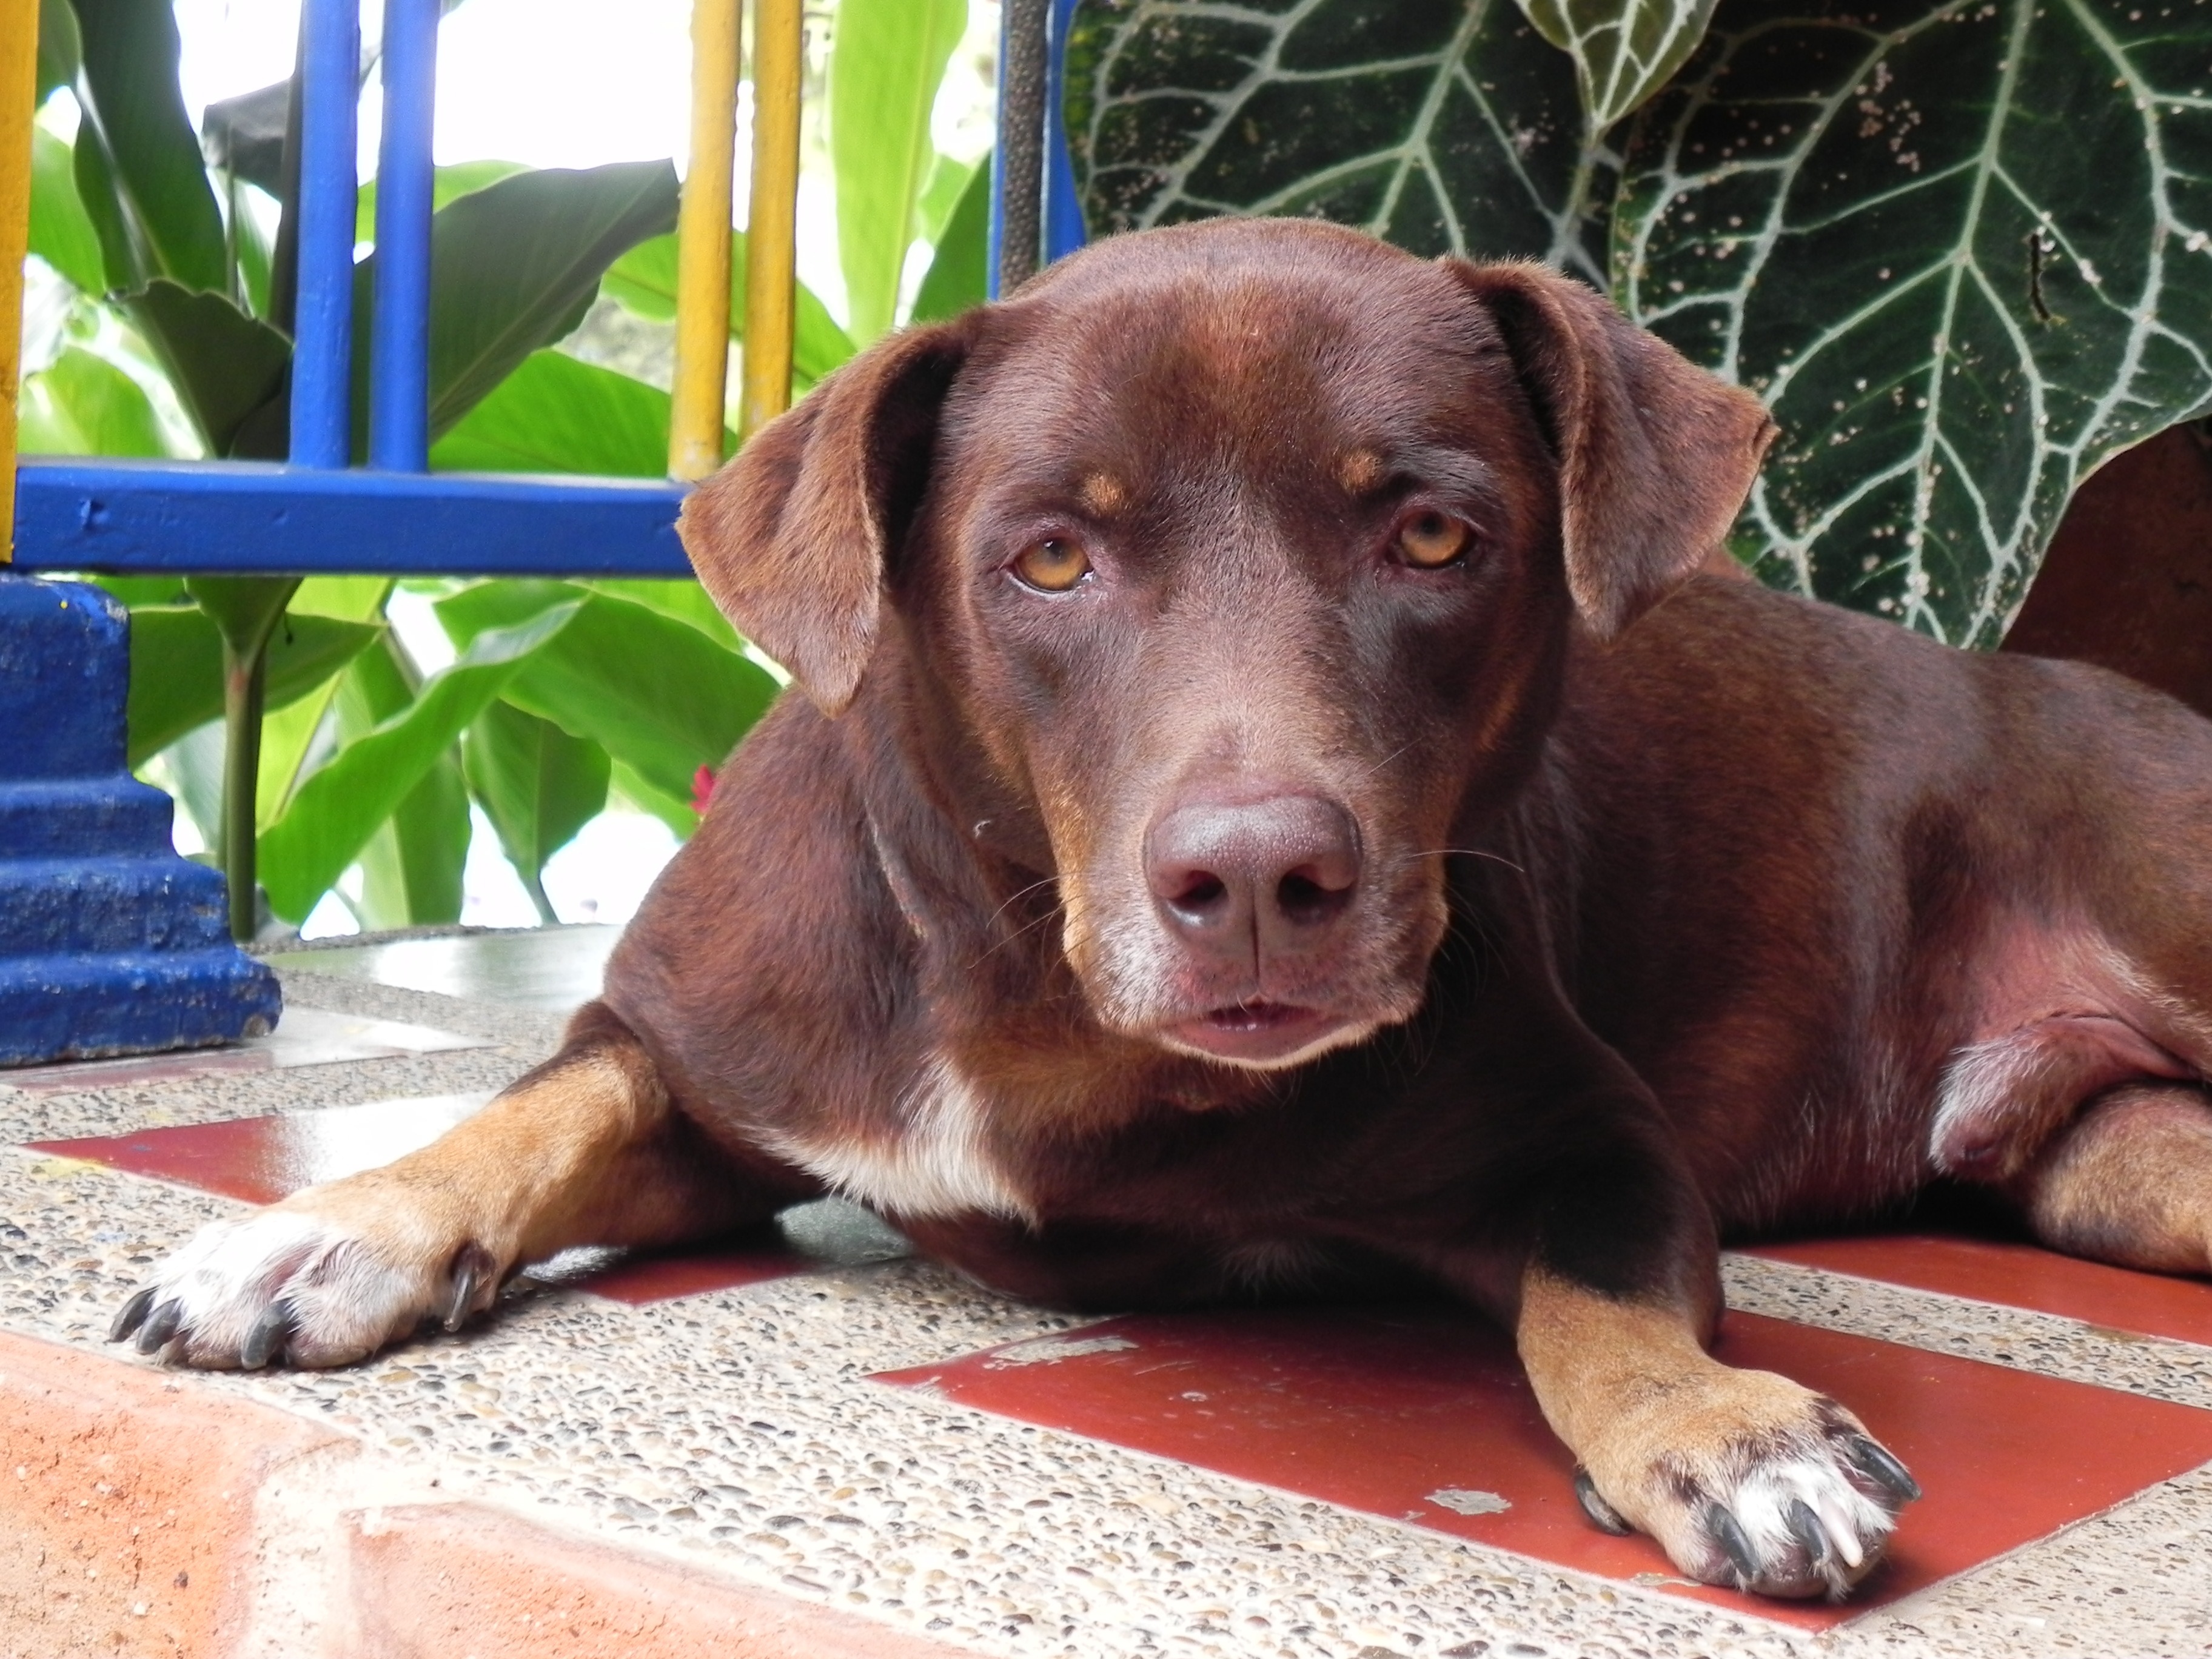
puppy, dog, mammal, animals, vertebrate, labrador retriever, labrador, dog breed, patterdale terrier, street dog, dog like mammal